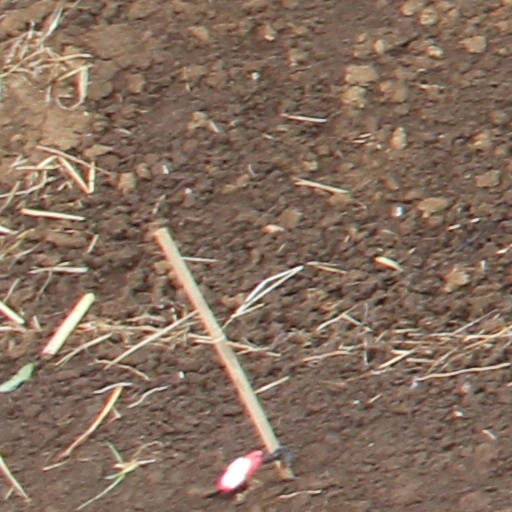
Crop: wheat